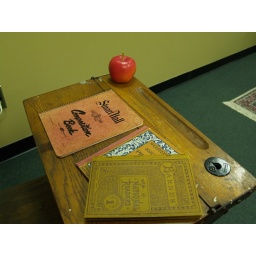
This is a 1920's style student desk in the Principal's office complete with inkwell and McGuffey Primer.